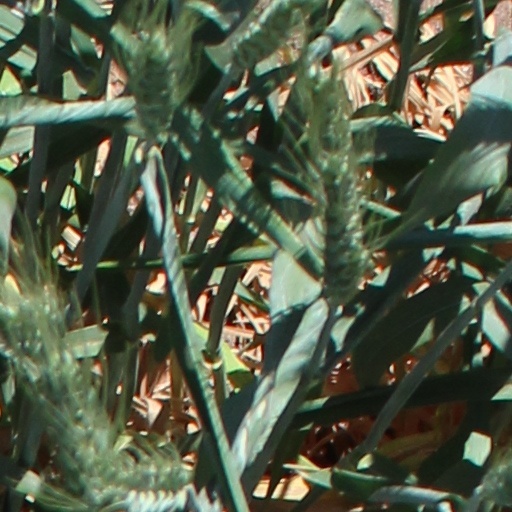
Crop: wheat